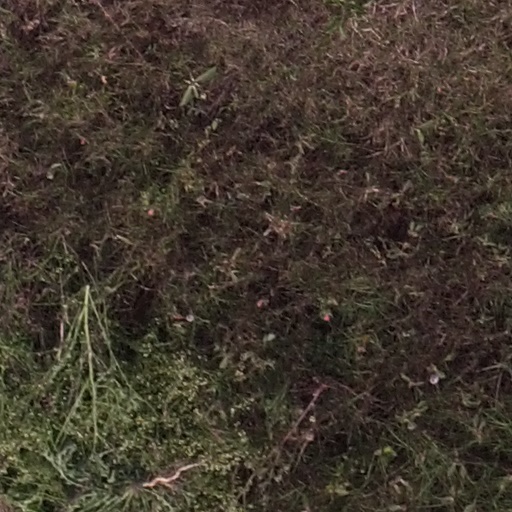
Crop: maize; corn